Maramadakki

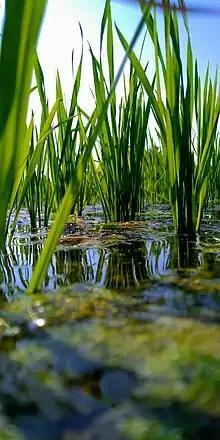
Paddy field Maramadakki

Aranthangi revenue block of Pudukkottai district, Tamil Nadu, India.